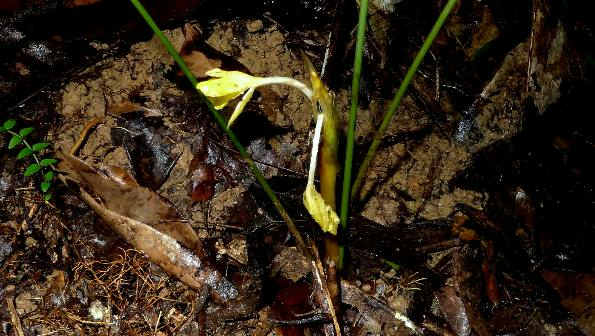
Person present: No